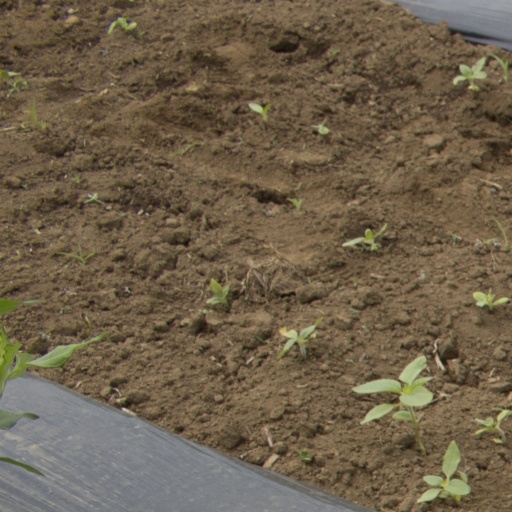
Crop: Jerusalem artichoke